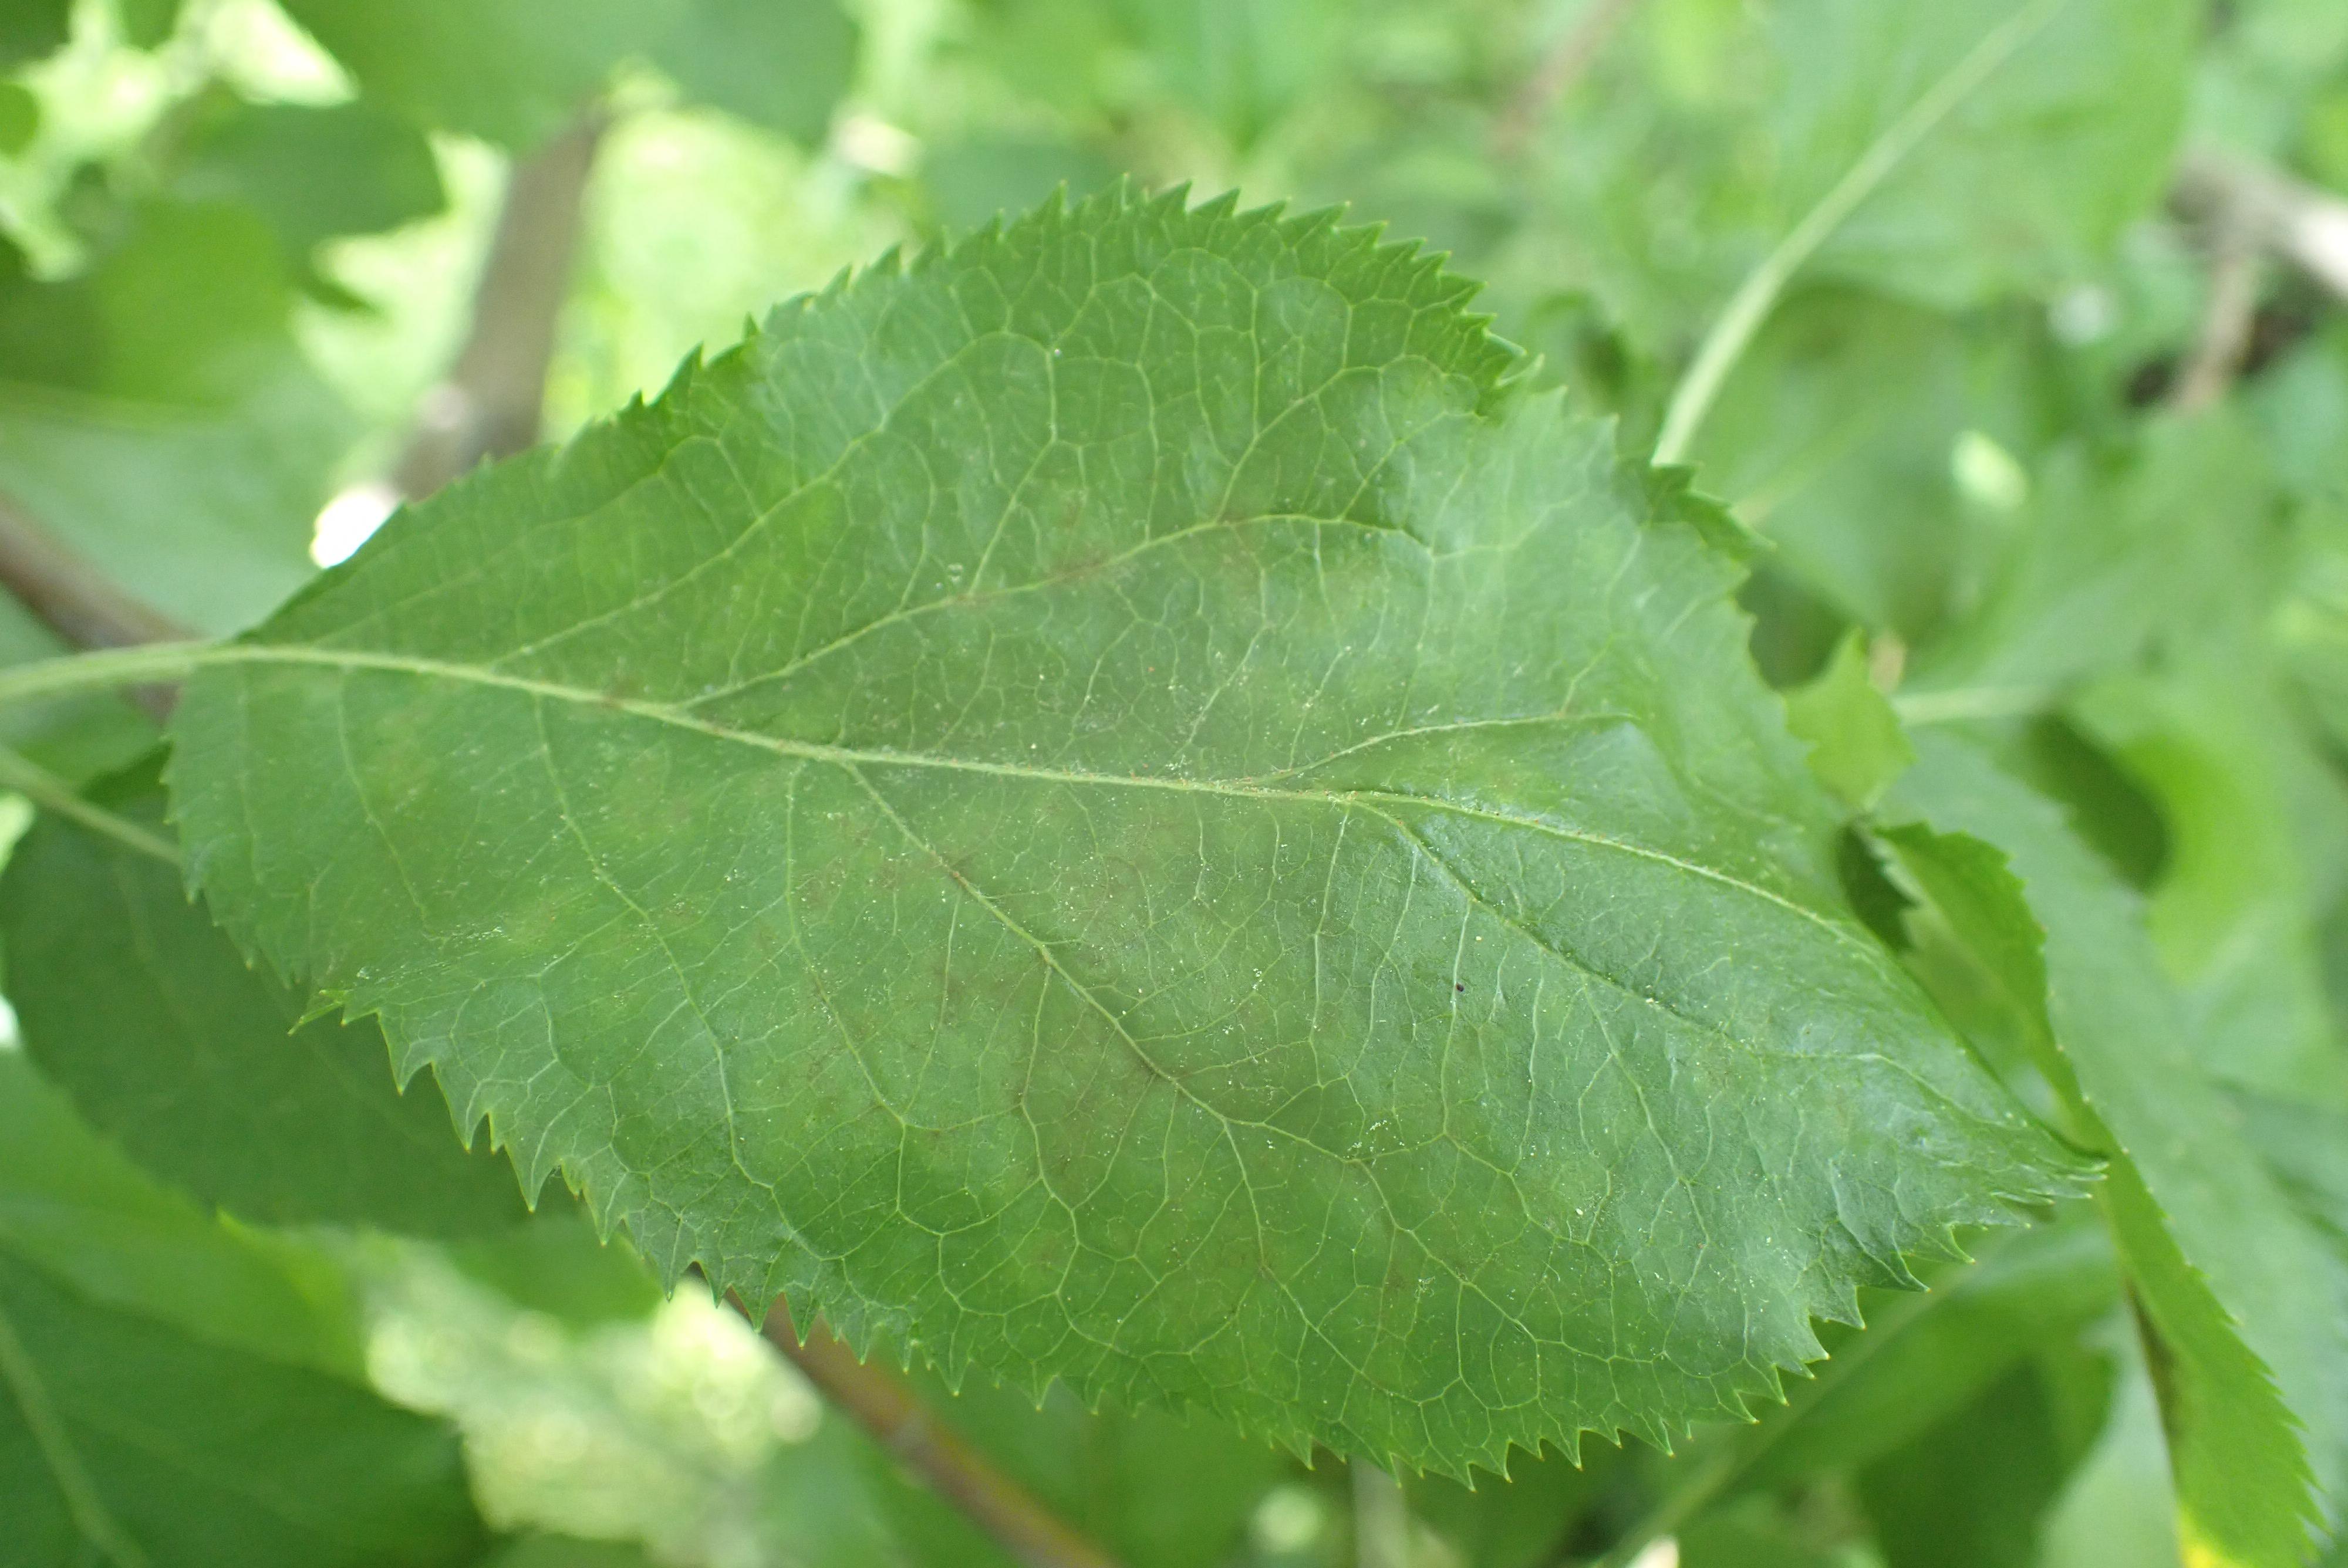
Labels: scab